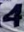
Number: 4